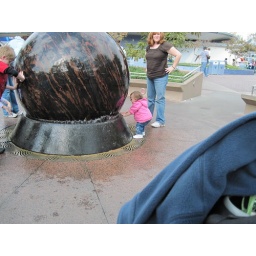
Gabi loved this huge ball and got completely soaked. She loves to play in water (12/5/2009)